Alexander Keynan

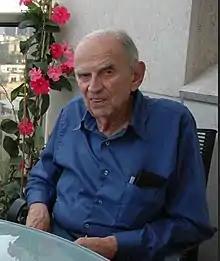
Alexander Keynan

Alexander (Alex) Keynan (18 February 1921 – 7 May 2012) was an Israeli microbiologist. He was co-founder and the first director of Israel Institute for Biological Research.